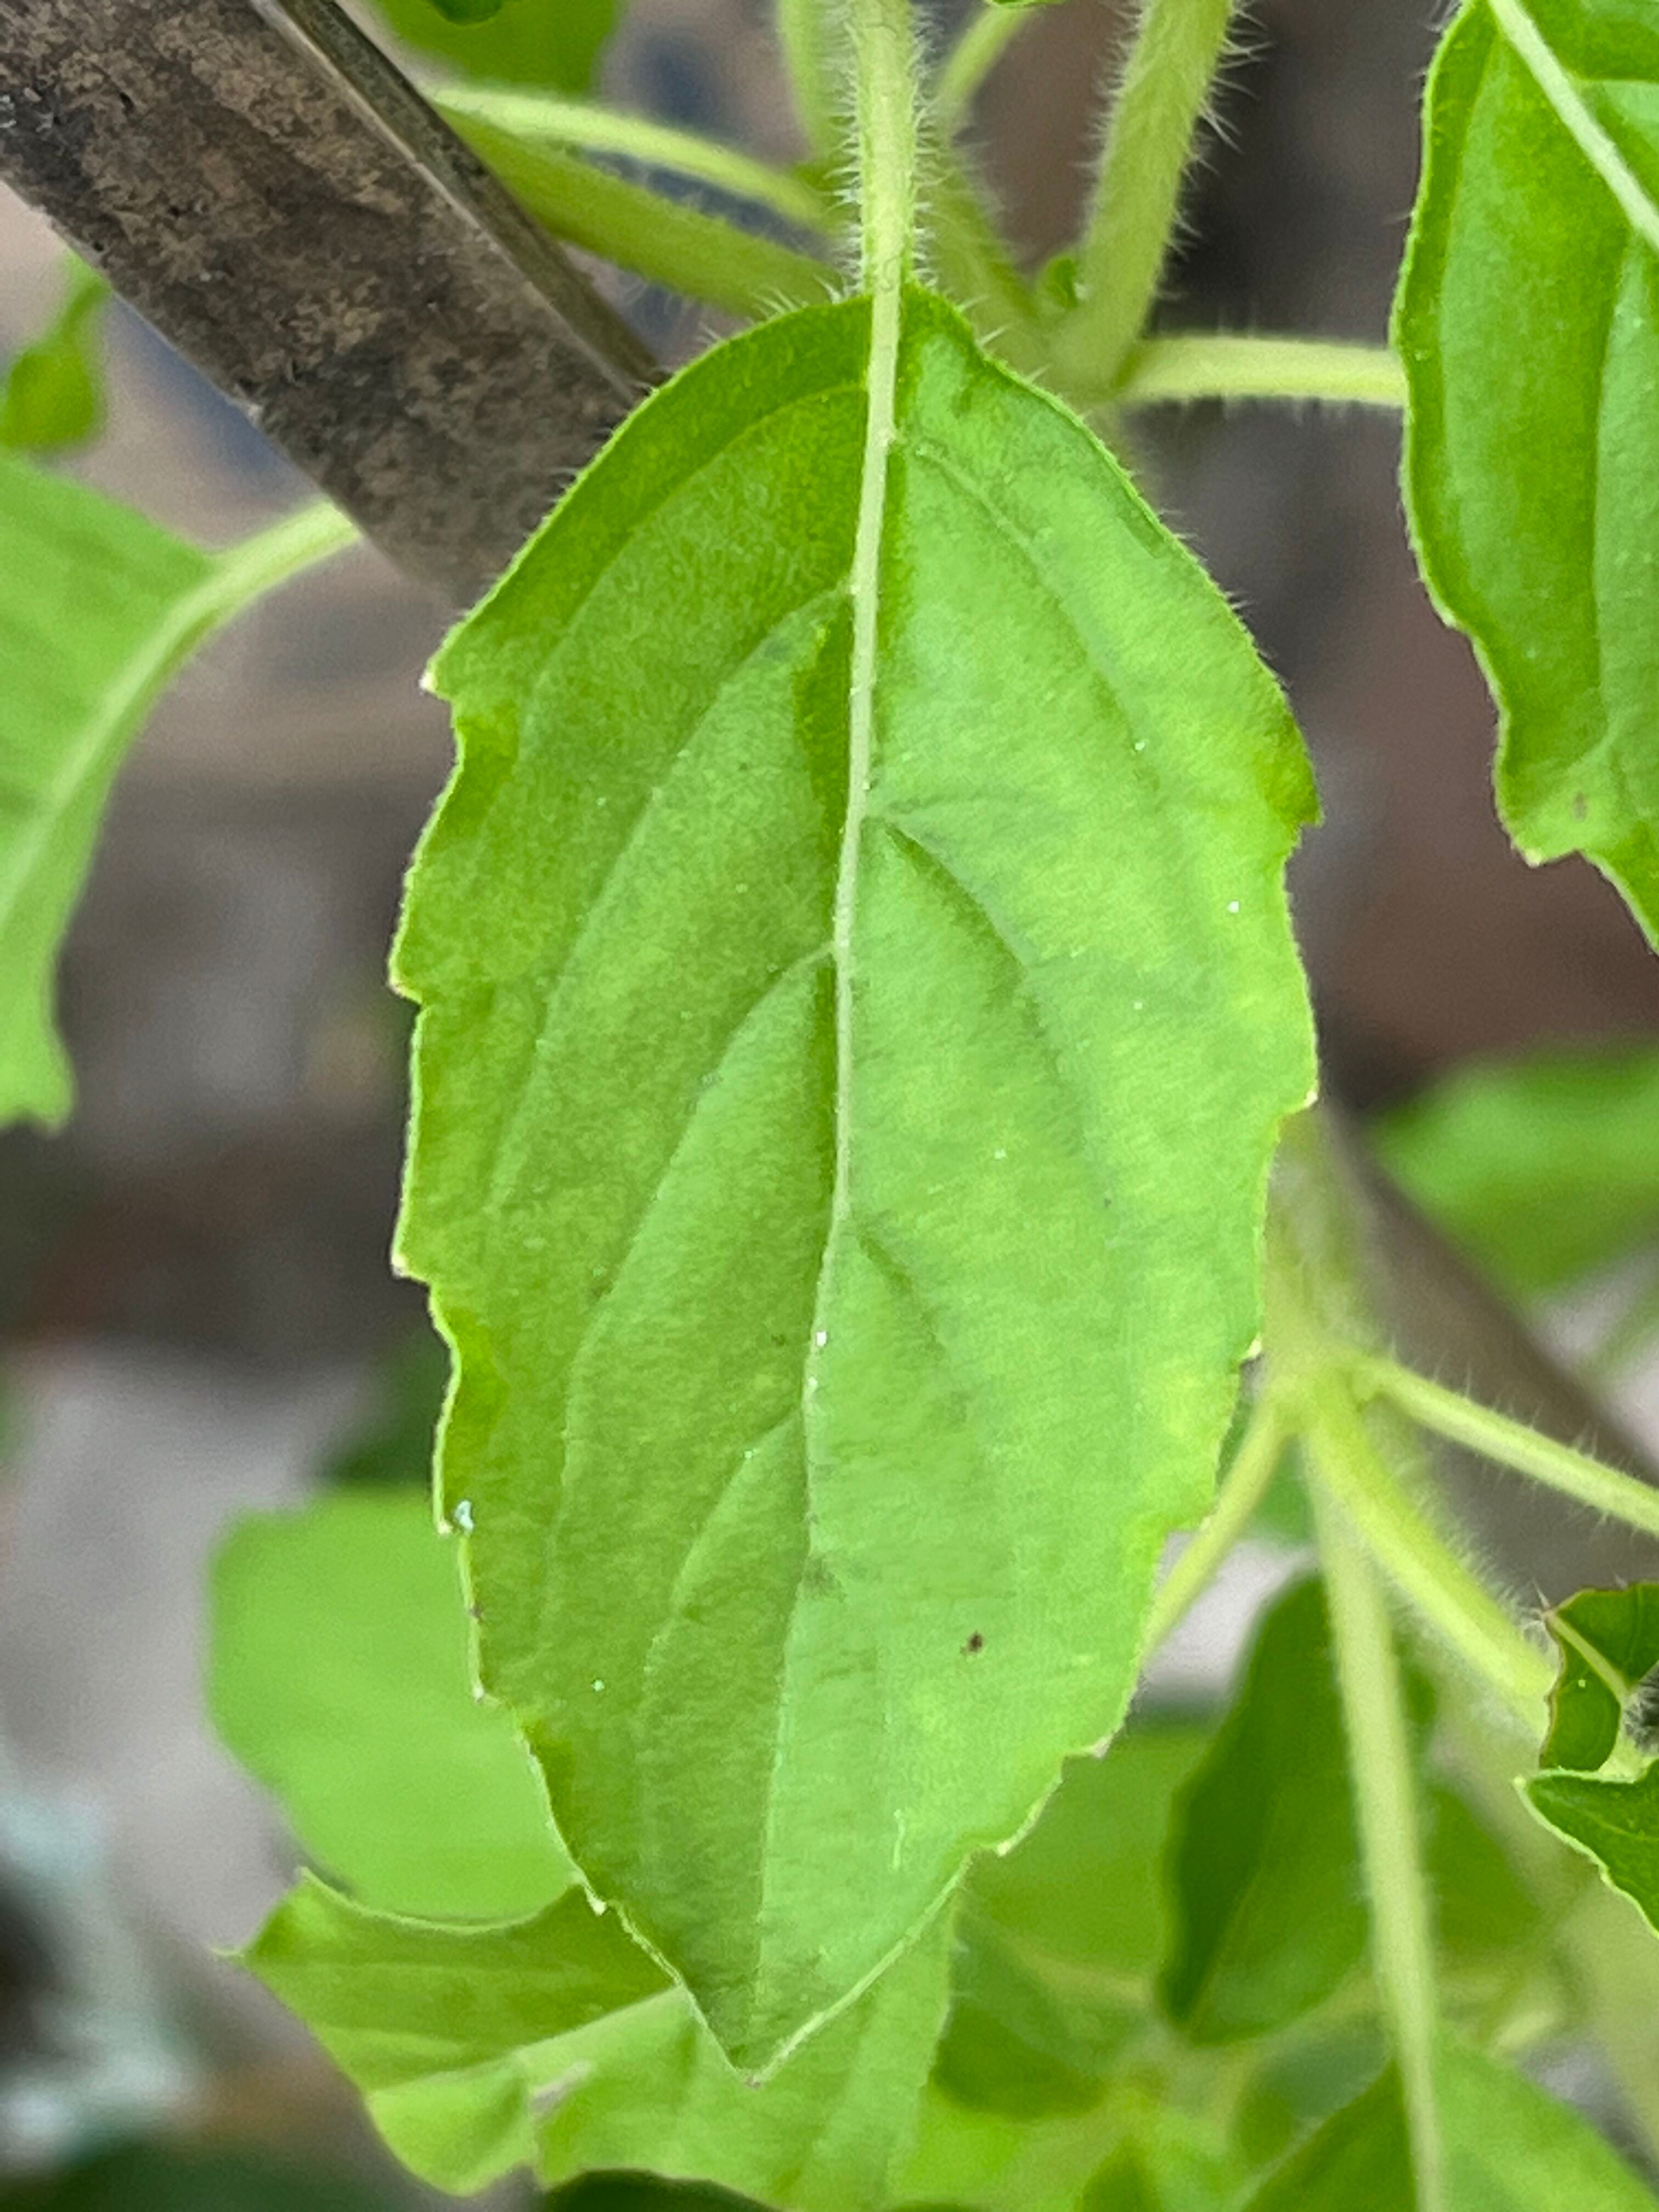
Plant species: ocimum-tenuiflorum